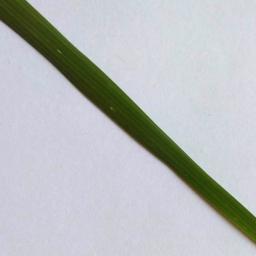
Label: Rice___Healthy